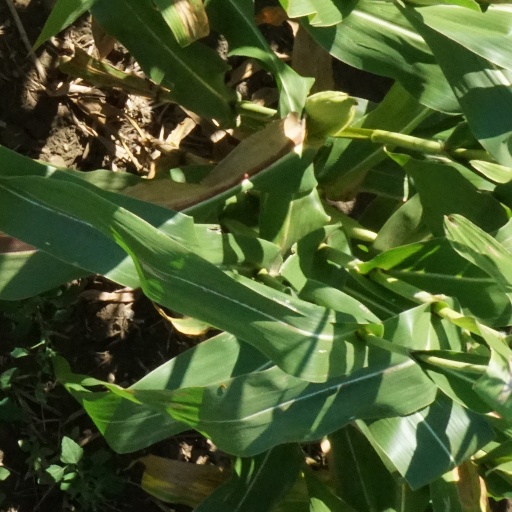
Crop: maize; corn